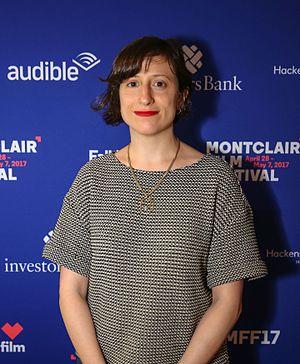
Eliza Hittman, née à Flatbush, un quartier de Brooklyn, est une réalisatrice, scénariste et productrice américaine.